Patricia Engel

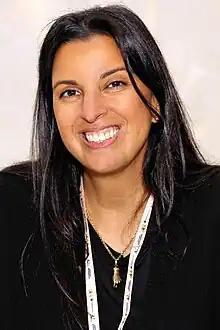
Engel at the 2023 Texas Book Festival

Patricia Engel is a Colombian-American writer, professor of creative writing at the University of Miami, and author of five books, including "Vida", which was a PEN/Hemingway Fiction Award Finalist and winner of the Premio Biblioteca de Narrativa Colombiana, Colombia's national prize in literature. She was the first woman, and "Vida" the first book in translation, to receive the prize.